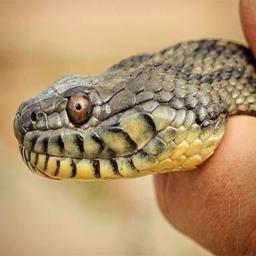
Animal: snakes